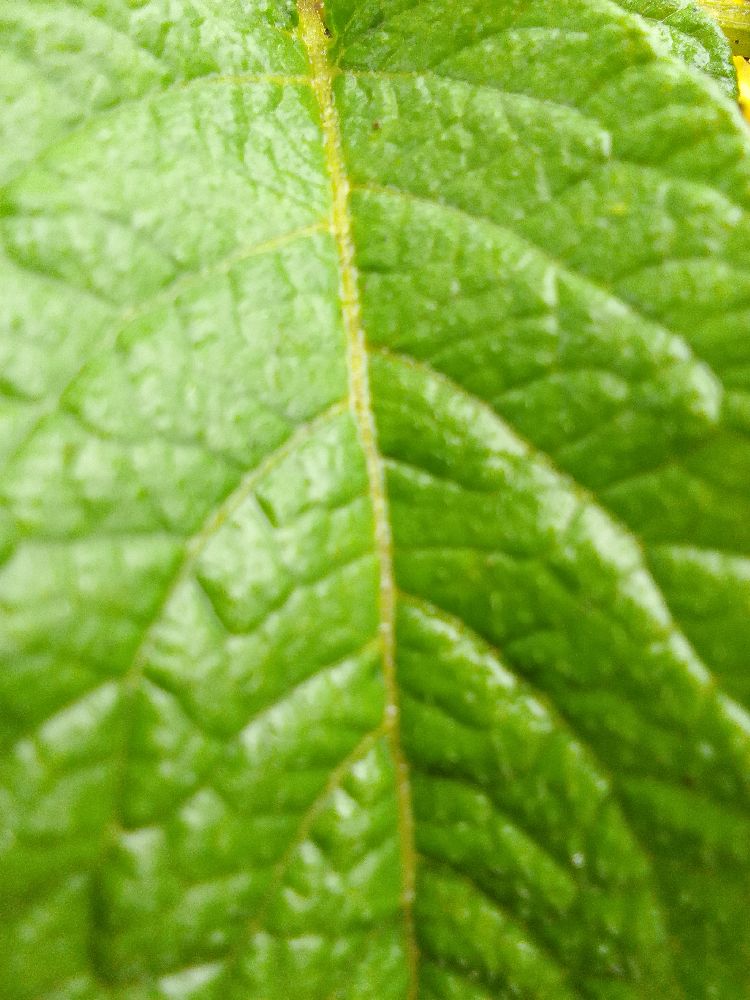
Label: Healthy